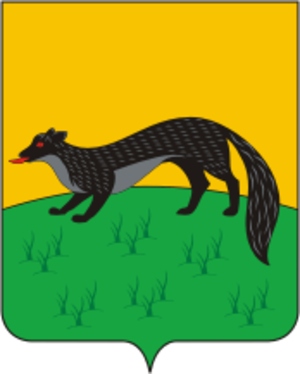
Bogoutchar est une ville de l'oblast de Voronej, en Russie, et le centre administratif du raïon de Bogoutchar. Sa population s'élevait à 11 193 habitants en 2014.